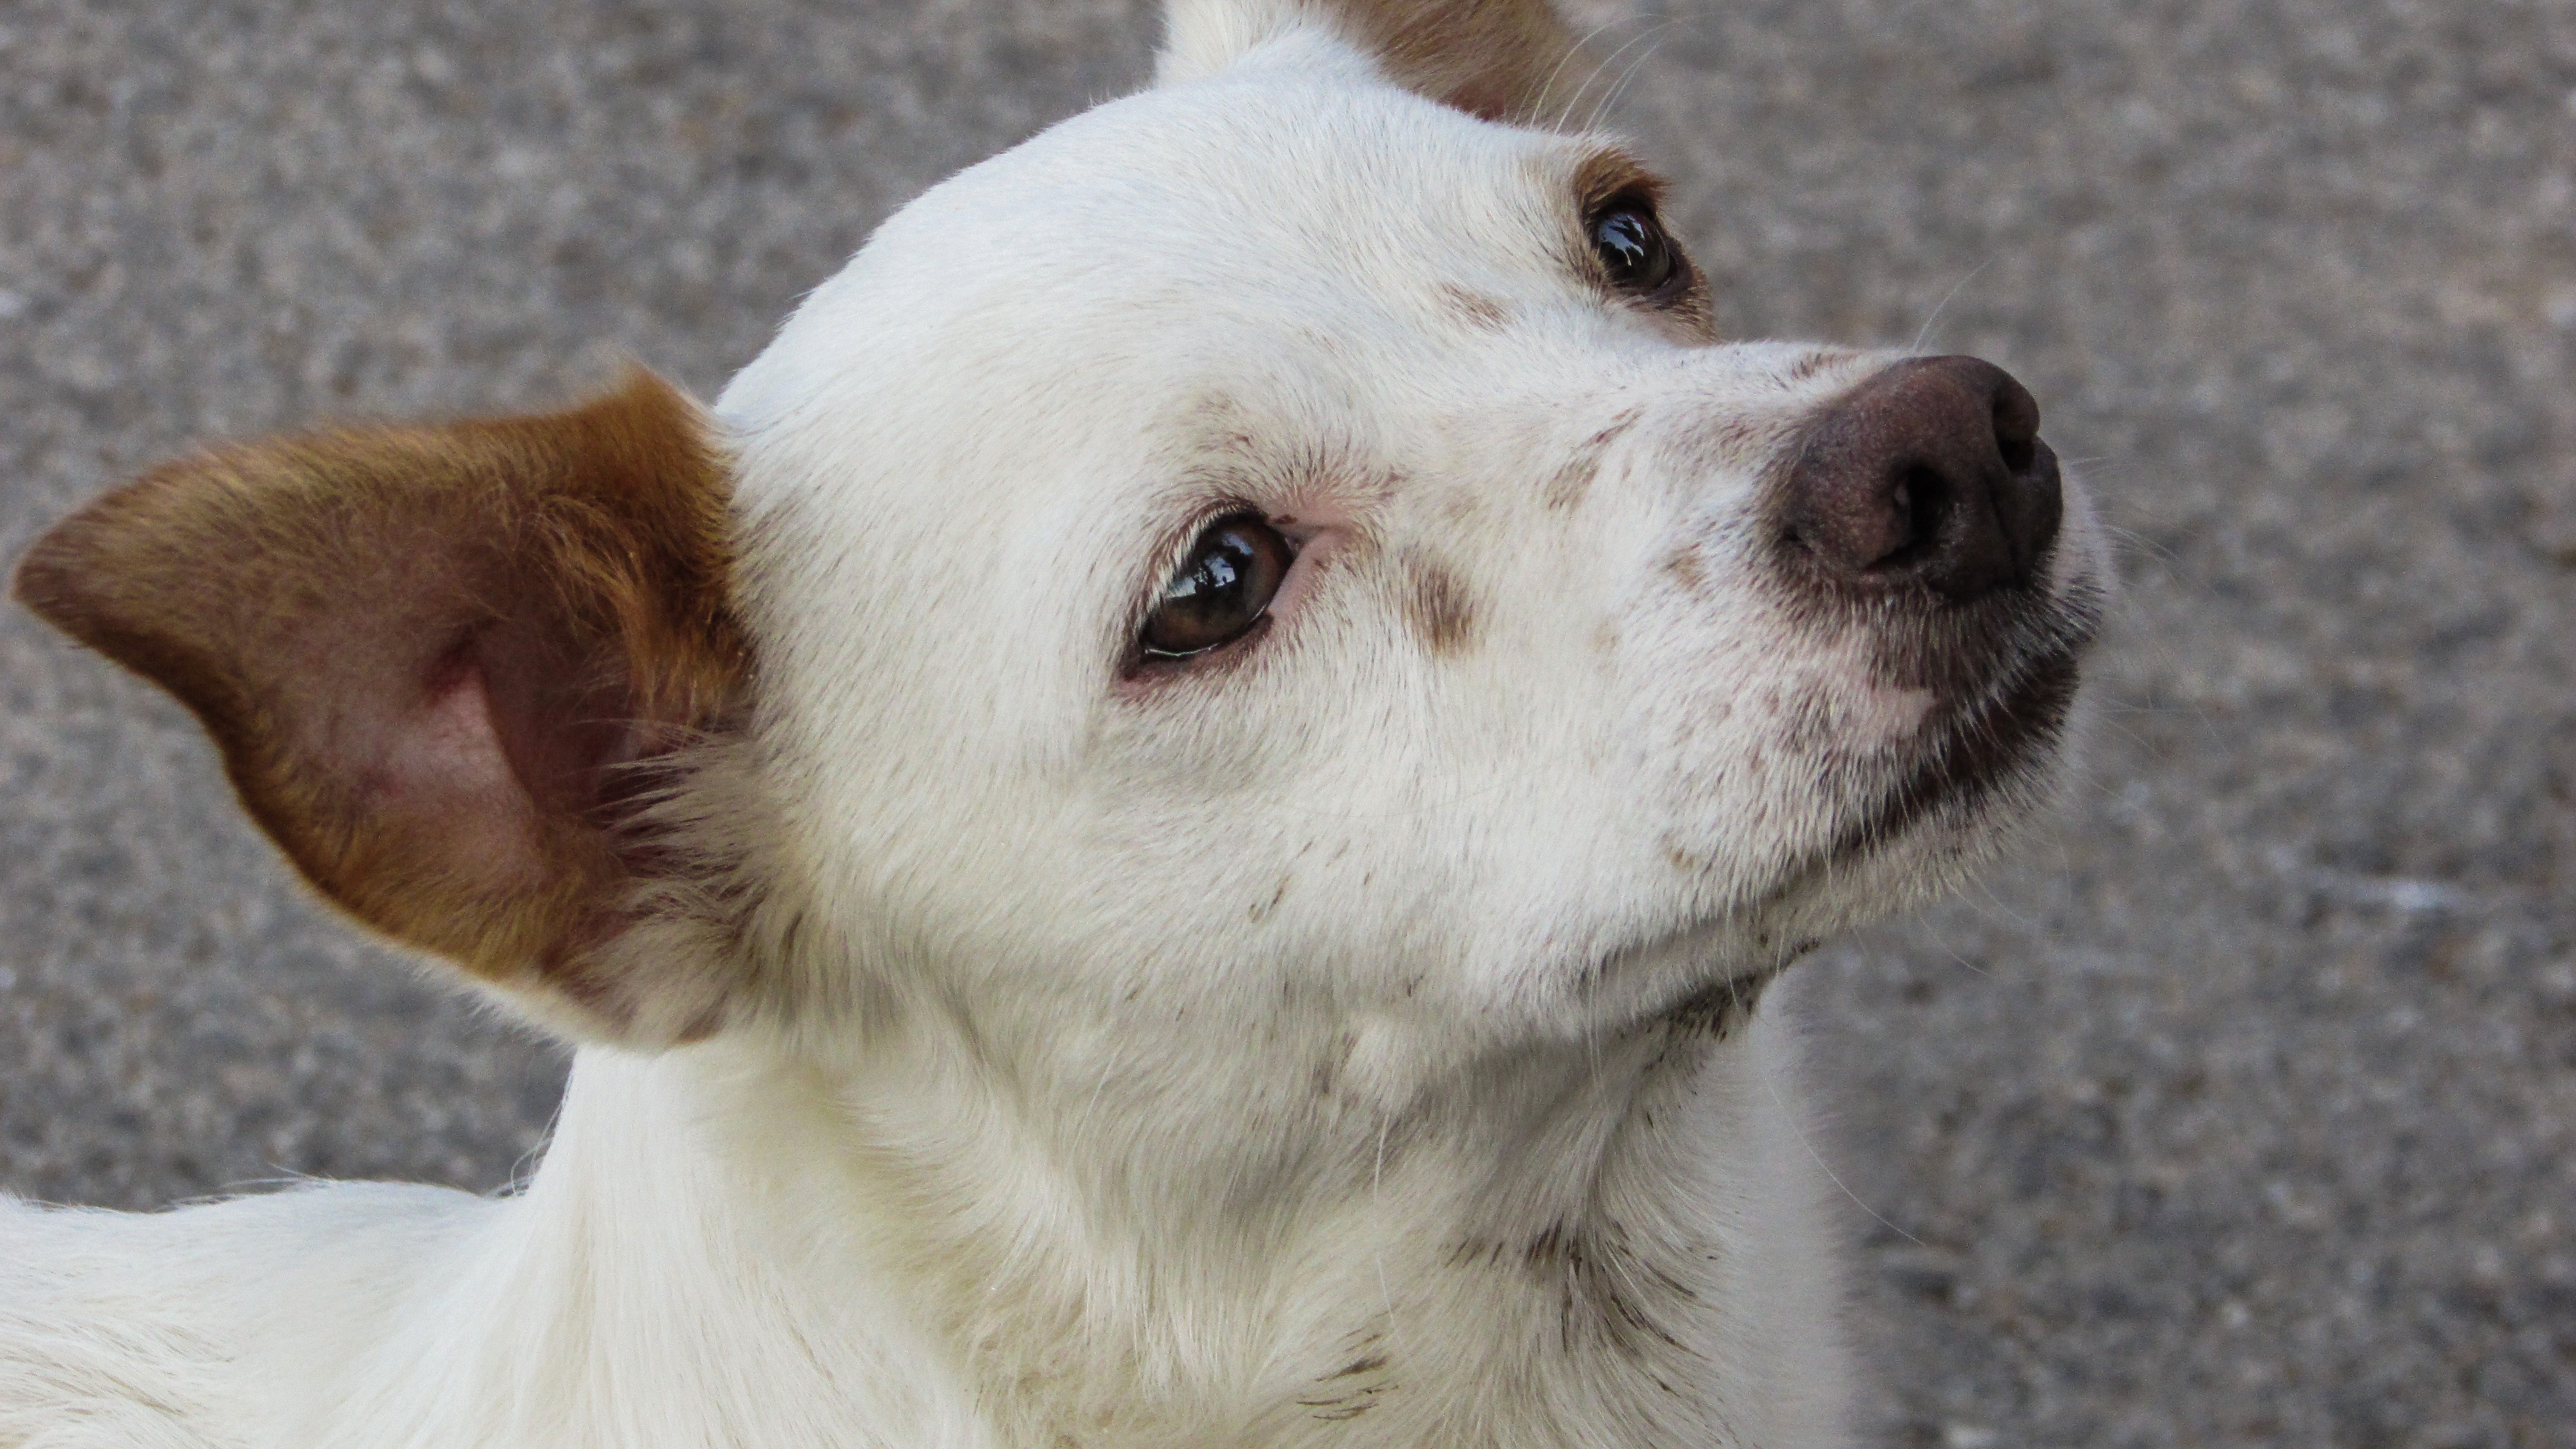
white, puppy, dog, animal, cute, portrait, mammal, snout, vertebrate, expression, adorable, staring, dog breed, crave, cute dog, cute puppy, parson russell terrier, jack russell terrier, street dog, dog like mammal, russell terrier